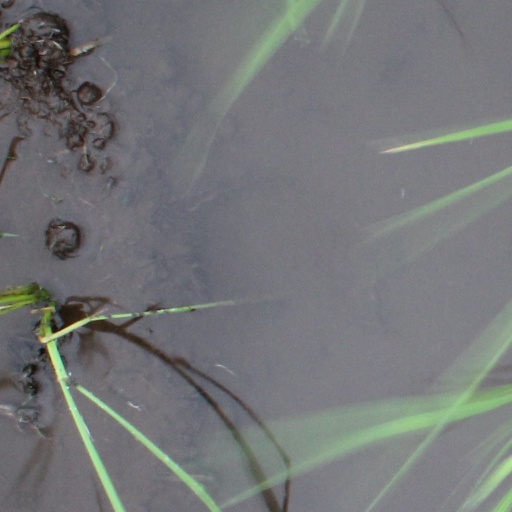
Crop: rice